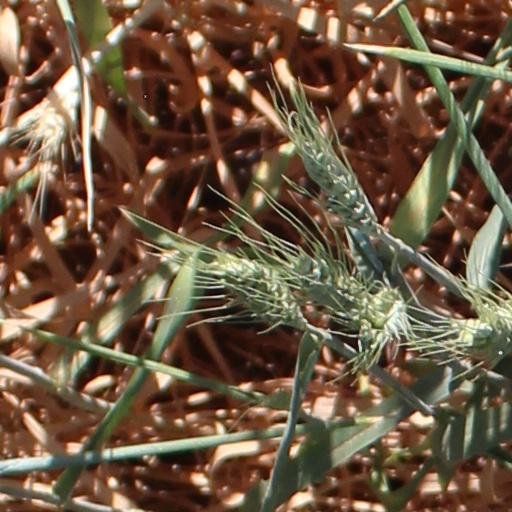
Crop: wheat